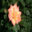
Label: rose